Le jour se lève

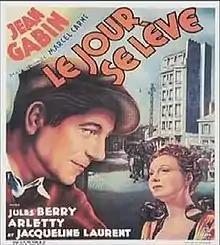
Film poster

Le jour se lève ("The day rises"; also known as Daybreak) is a 1939 French film directed by Marcel Carné and written by Jacques Prévert, based on a story by Jacques Viot. It is considered one of the principal examples of the French film movement known as poetic realism.